Jack the Ripper

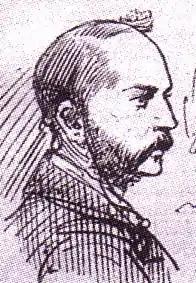
Inspector Frederick Abberline

Both the Whitehall Mystery and the Pinchin Street case may have been part of a series of murders known as the "Thames Mysteries", committed by a single serial killer dubbed the "Torso killer". It is debatable whether Jack the Ripper and the "Torso killer" were the same person or separate serial killers active in the same area. The "modus operandi" of the Torso killer differed from that of the Ripper, and police at the time discounted any connection between the two. Only one of the four victims linked to the Torso killer, Elizabeth Jackson, was ever identified. Jackson was a 24-year-old prostitute from Chelsea whose various body parts were collected from the River Thames over a three-week period between 31 May and 25 June 1889.